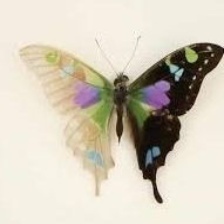
Species: GREAT JAY